Rožnik (hill)

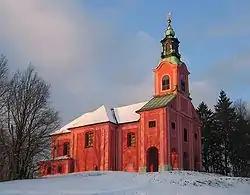
Visitation Church on Cankar Peak

Rožnik is a hill in the Rožnik District and Šiška District northwest of the Ljubljana city center. Together with Tivoli City Park, it forms Tivoli–Rožnik Hill–Šiška Hill Landscape Park. Extending from Tivoli Park, it is a popular hiking, running, and excursion destination for residents of Ljubljana.